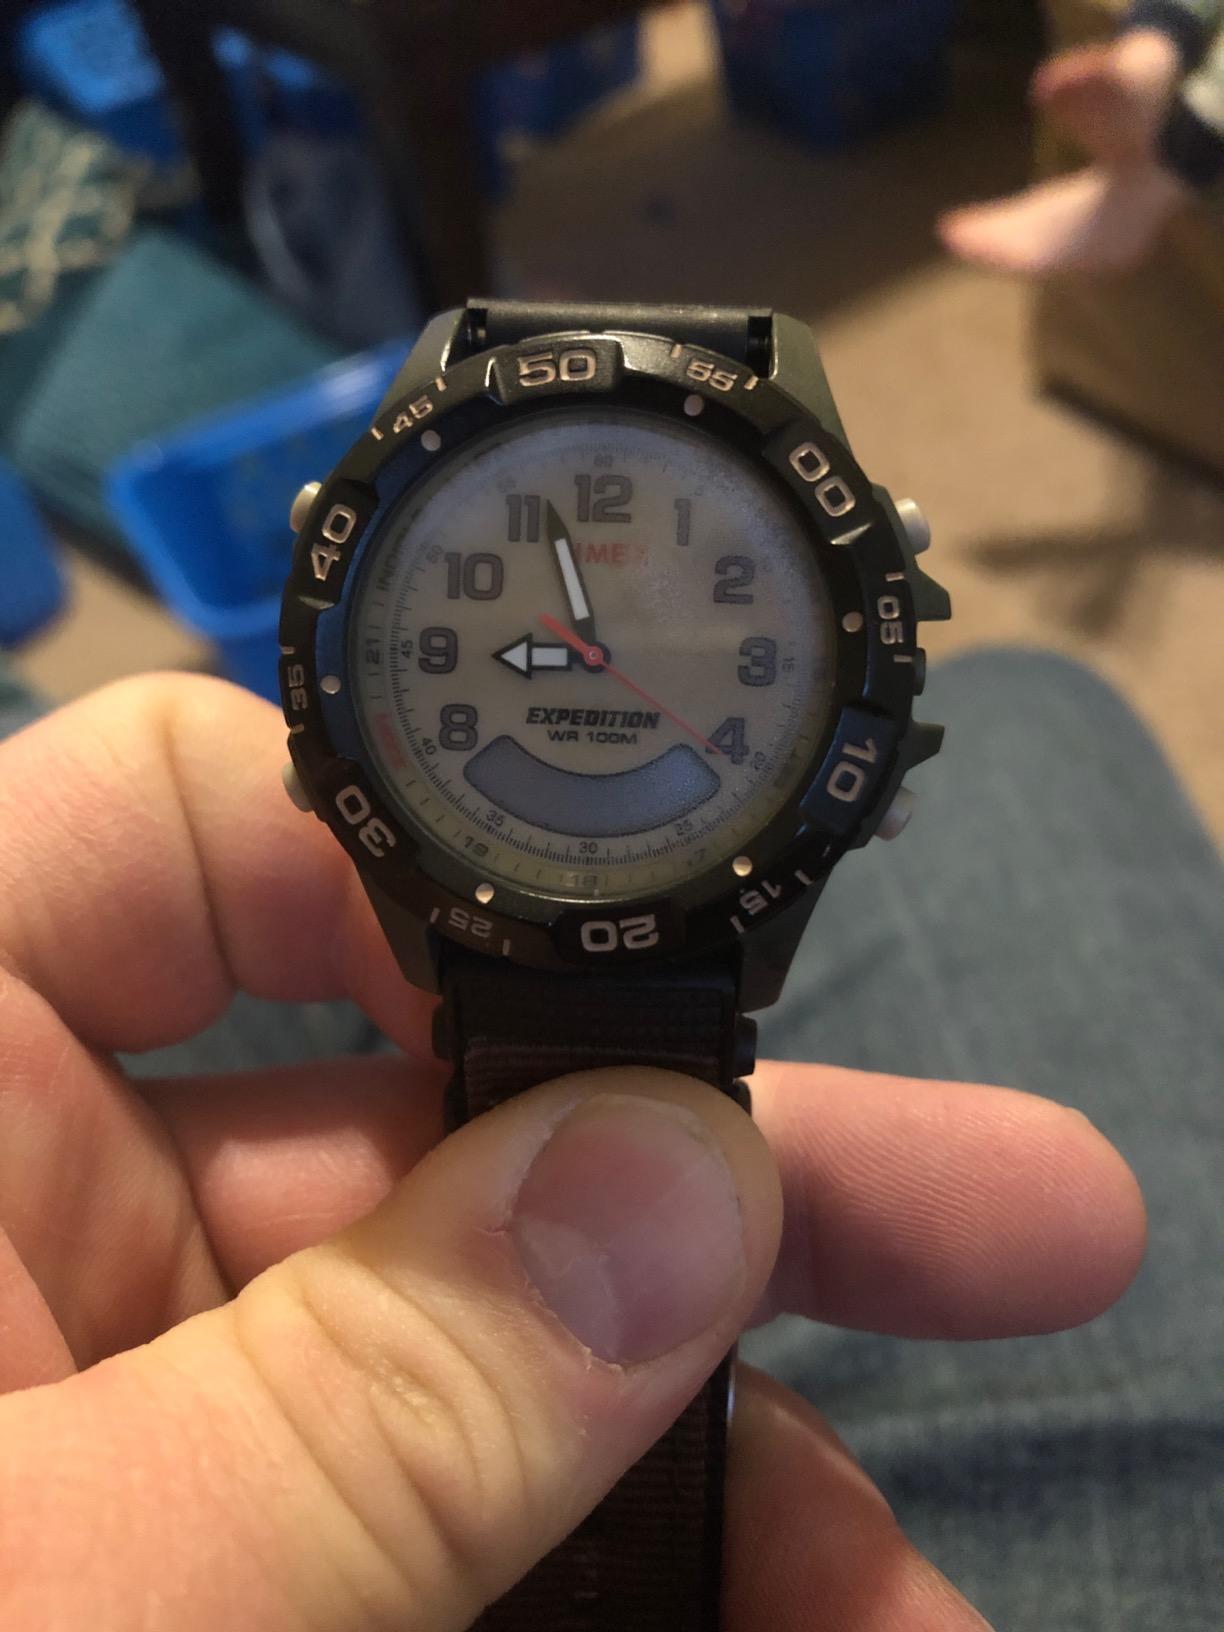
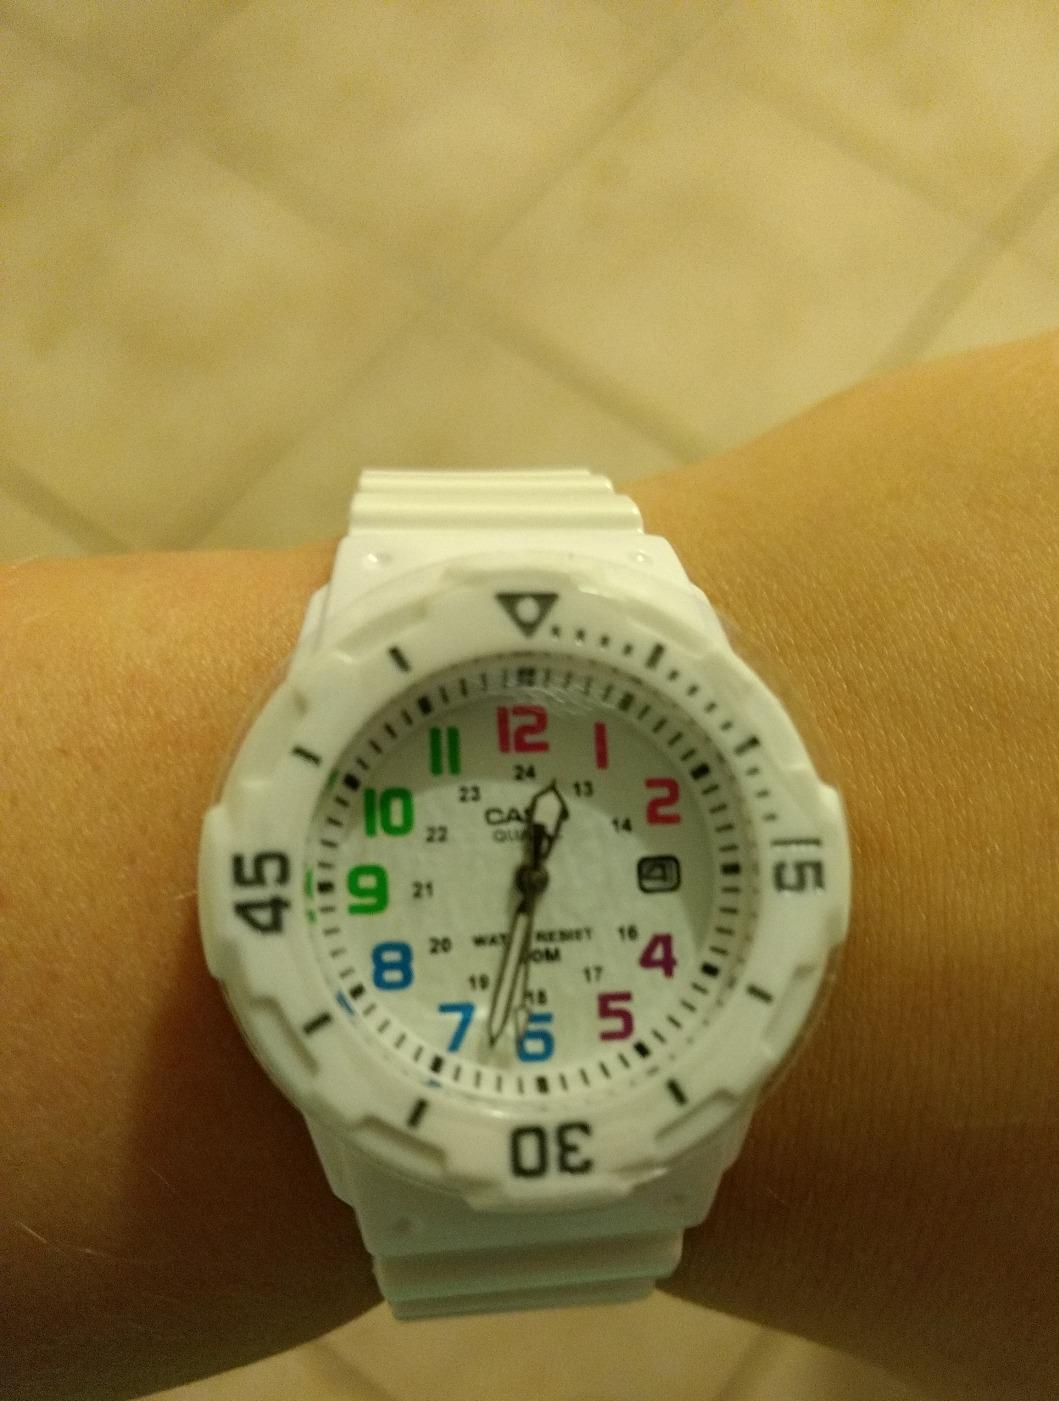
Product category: accessories_watch
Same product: no